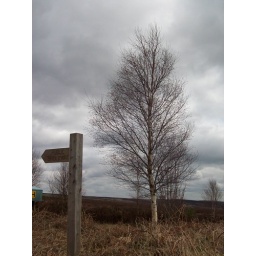
a lowering sky shows off a public bridleway sign beside a beautiful young silver birch tree